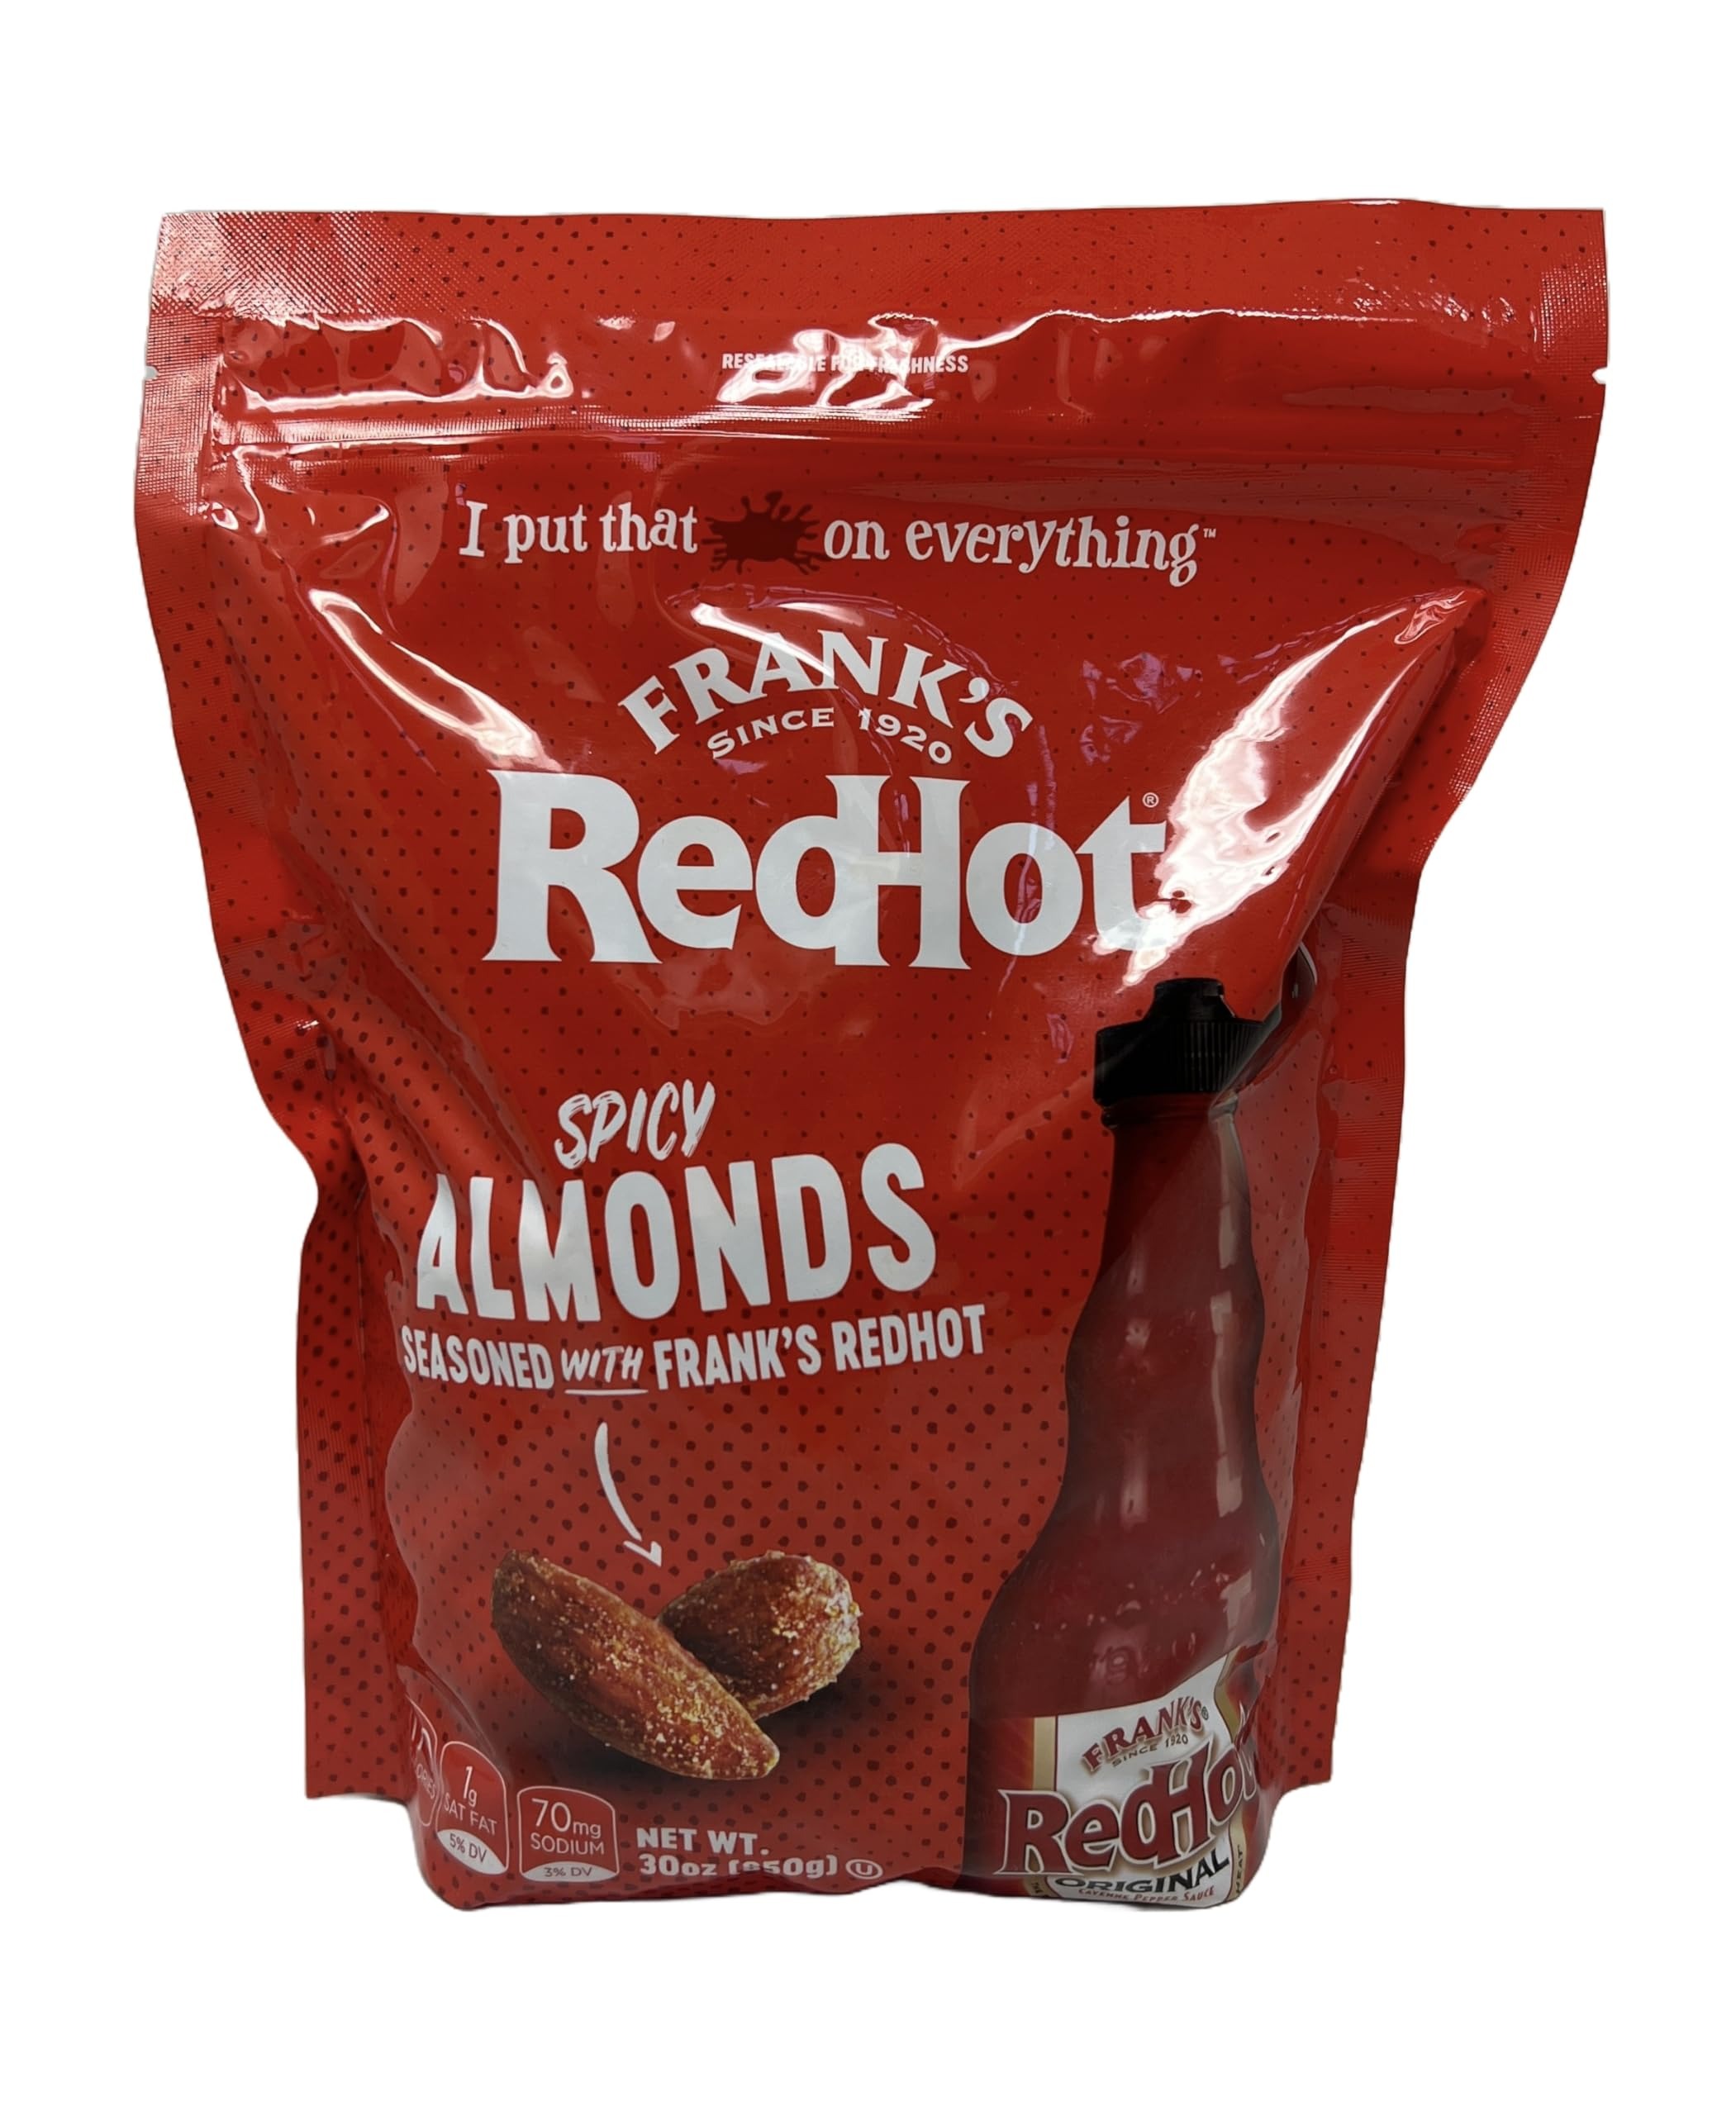
Item Name: Frank's RedHot Spicy Almonds - Seasoned with Frank's RedHot - 30 Ounces
Bullet Point 1: Seasoned with Frank's RedHot
Bullet Point 2: No Artificial Colors
Product Description: Frank's RedHot Spicy Almonds - Seasoned with Frank's RedHot - 30 Ounces
Value: 30.0
Unit: Ounce

Price: 24.99